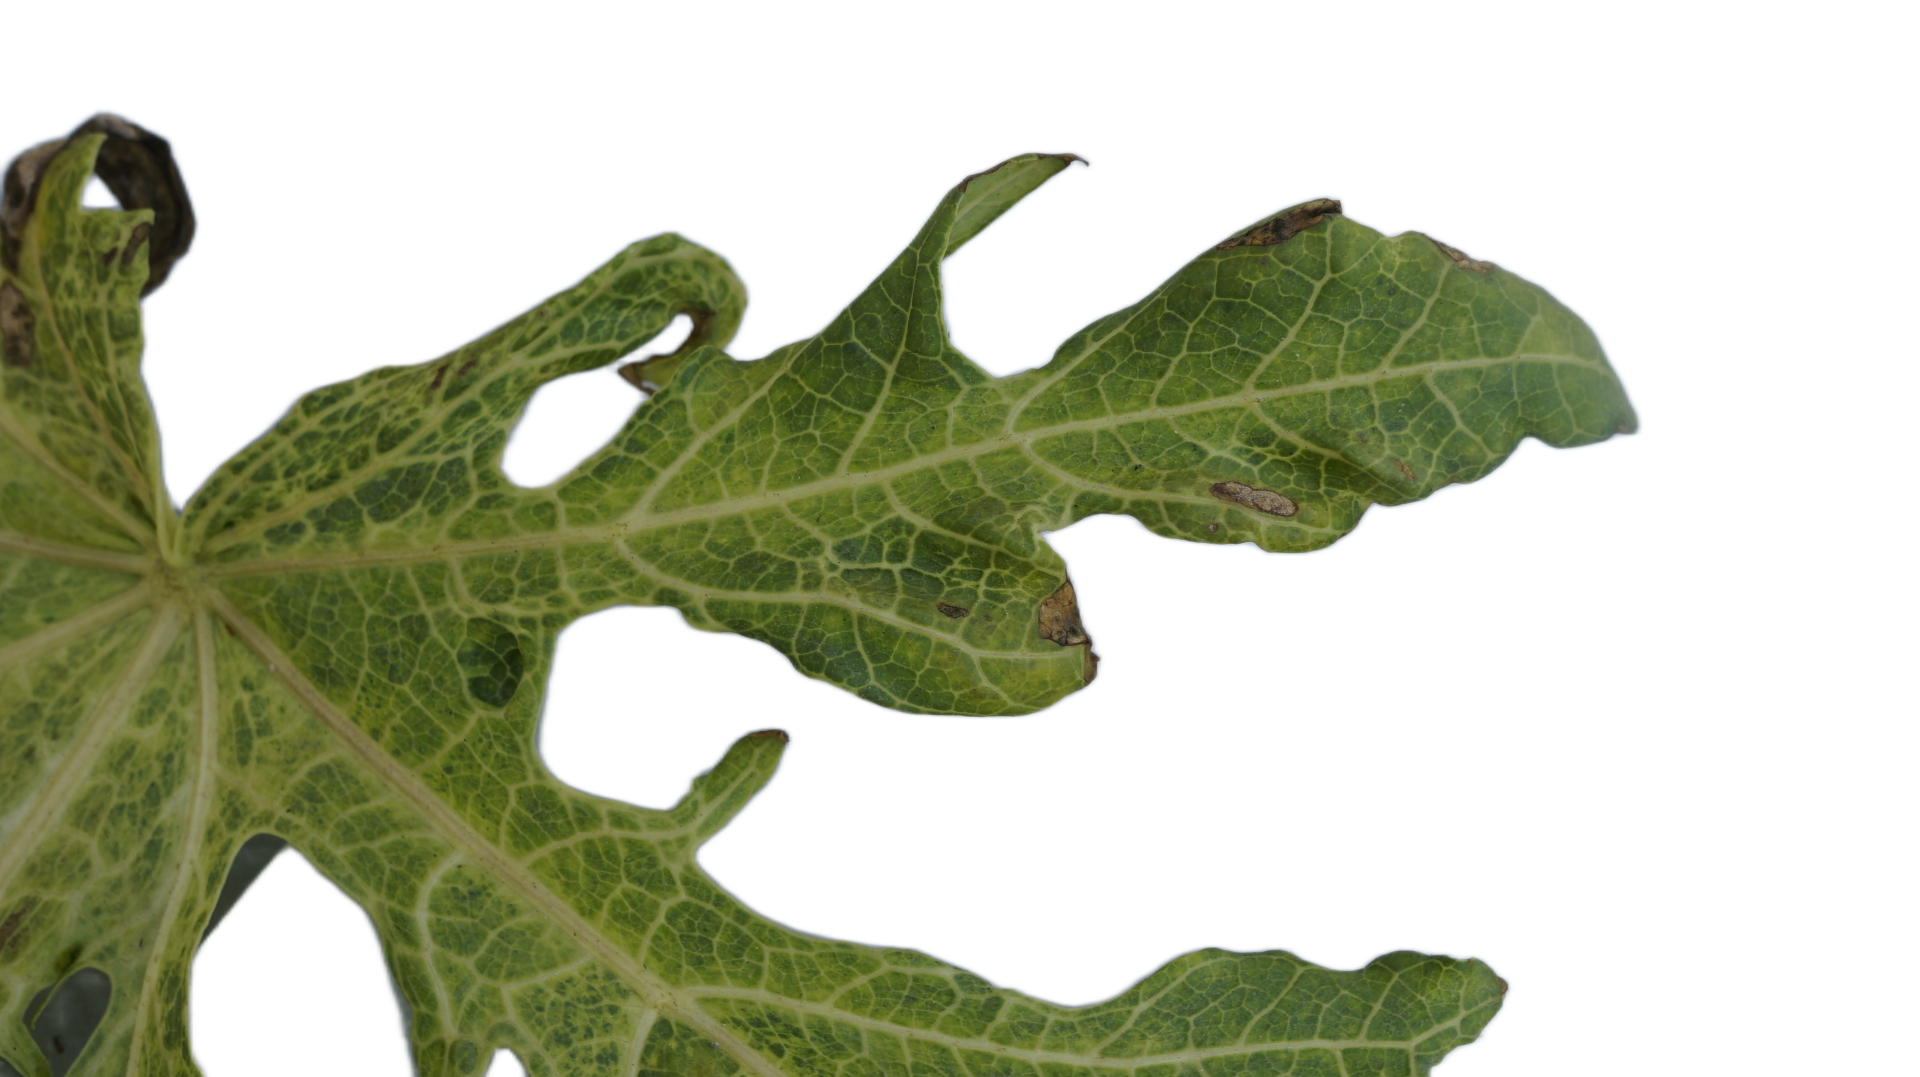
Crop: Papaya
Label: Curled_Yellow_Spot